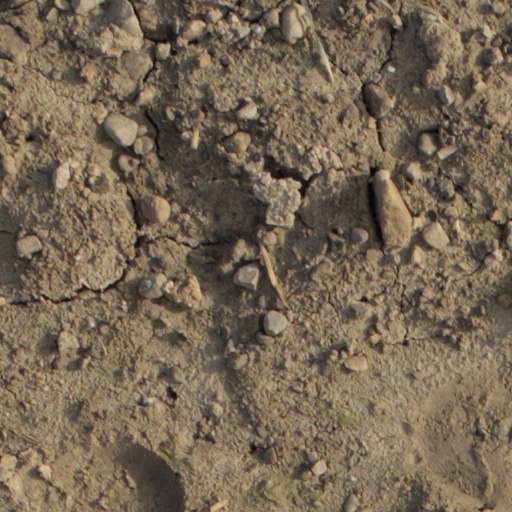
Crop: wheat